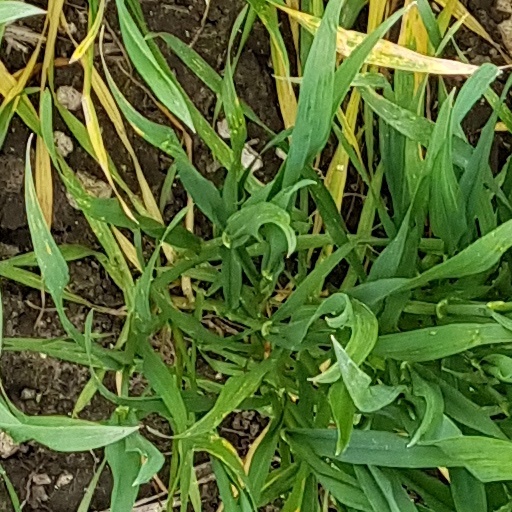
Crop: wheat